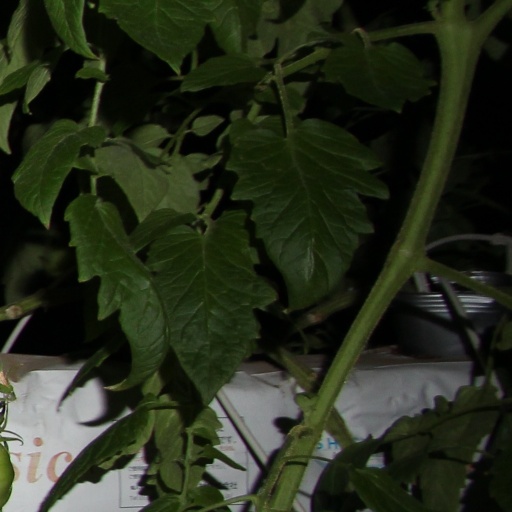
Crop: tomato